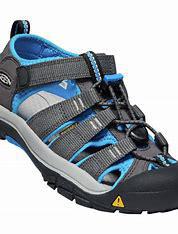
Brand: Keen
Model: 100